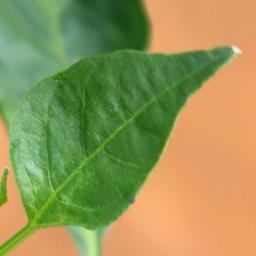
Label: healthy